Tripp Lite

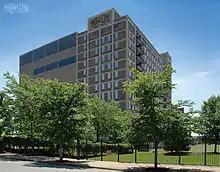
Tripp Lite headquarters in Chicago, IL

Tripp Lite is an American manufacturer of power protection and connecting electrical devices. It was founded in 1922 and is headquartered in Chicago, Illinois. The company employs more than 450 people and maintains a sales presence in over 80 countries worldwide. Tripp Lite manufactures a variety of product categories, including UPS systems, UPS replacement batteries, surge protectors, electrical cables and connectors, power inverters, KVM switches, power strips, PDUs, racks and rack cooling systems, power management software, laptop accessories, and audio/video equipment. Tripp Lite is ISO 9001 certified.